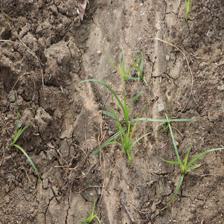
Label: Grass